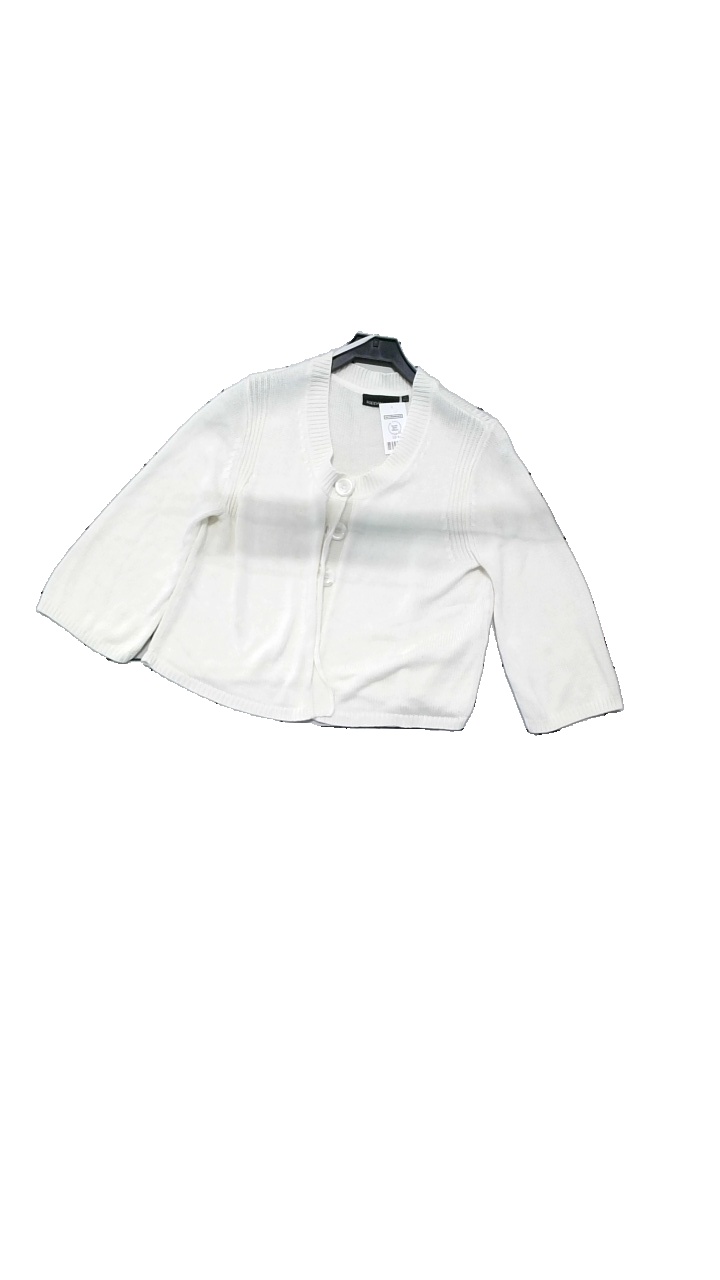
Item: Cardigan (Ladies)
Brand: Kappahl
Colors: White
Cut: Regular, Loose
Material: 100% polyester
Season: All
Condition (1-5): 5
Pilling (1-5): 4
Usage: Reuse
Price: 50-100